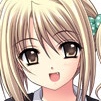
Portrait style: Anime Portrait